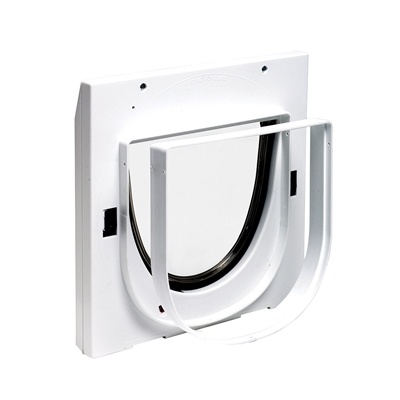
Petsafe Tunnelstuk Wit
Extra tunnel om de overige ruimte op te vullen in uw wand of muur. Materiaal: kunststof. Kleur: wit.
Brand: PetSafe
Category: Animals & Pet Supplies > Pet Supplies > Pet Doors > Wall-Mounted Doors